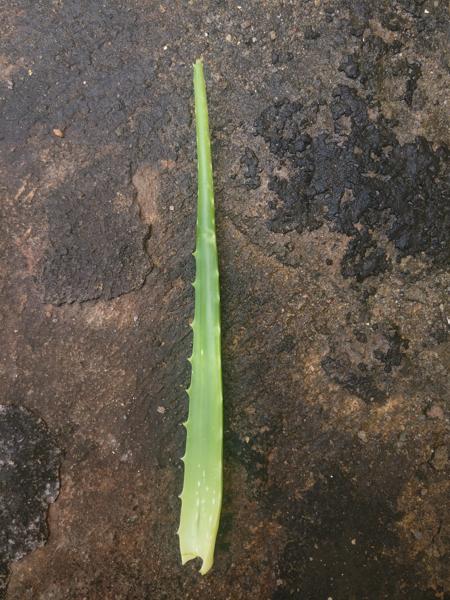
Plant: Aloevera